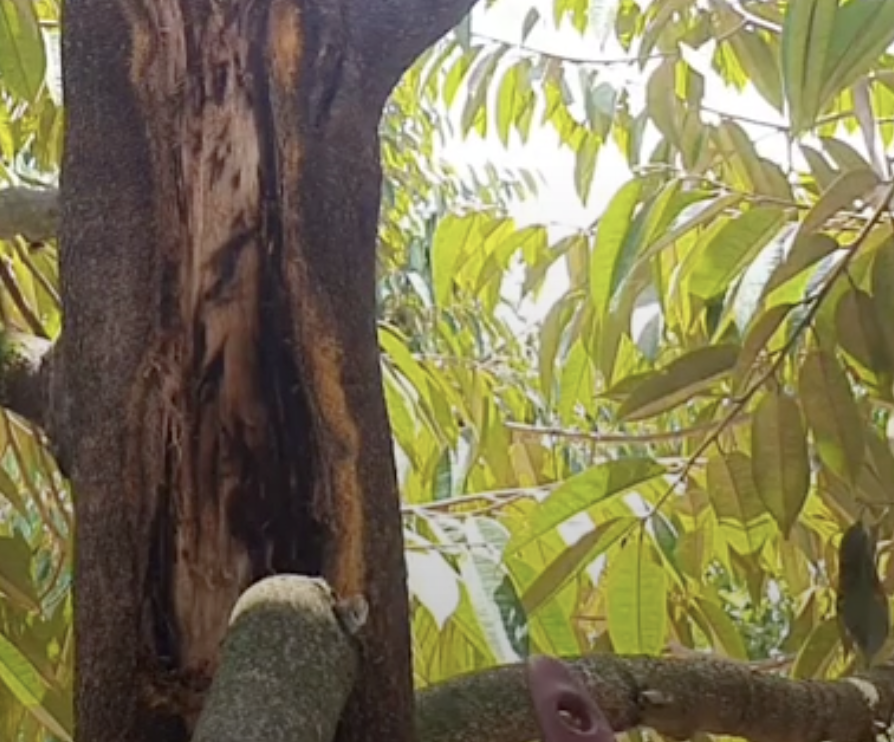
Label: stem_cracking_ gummosis